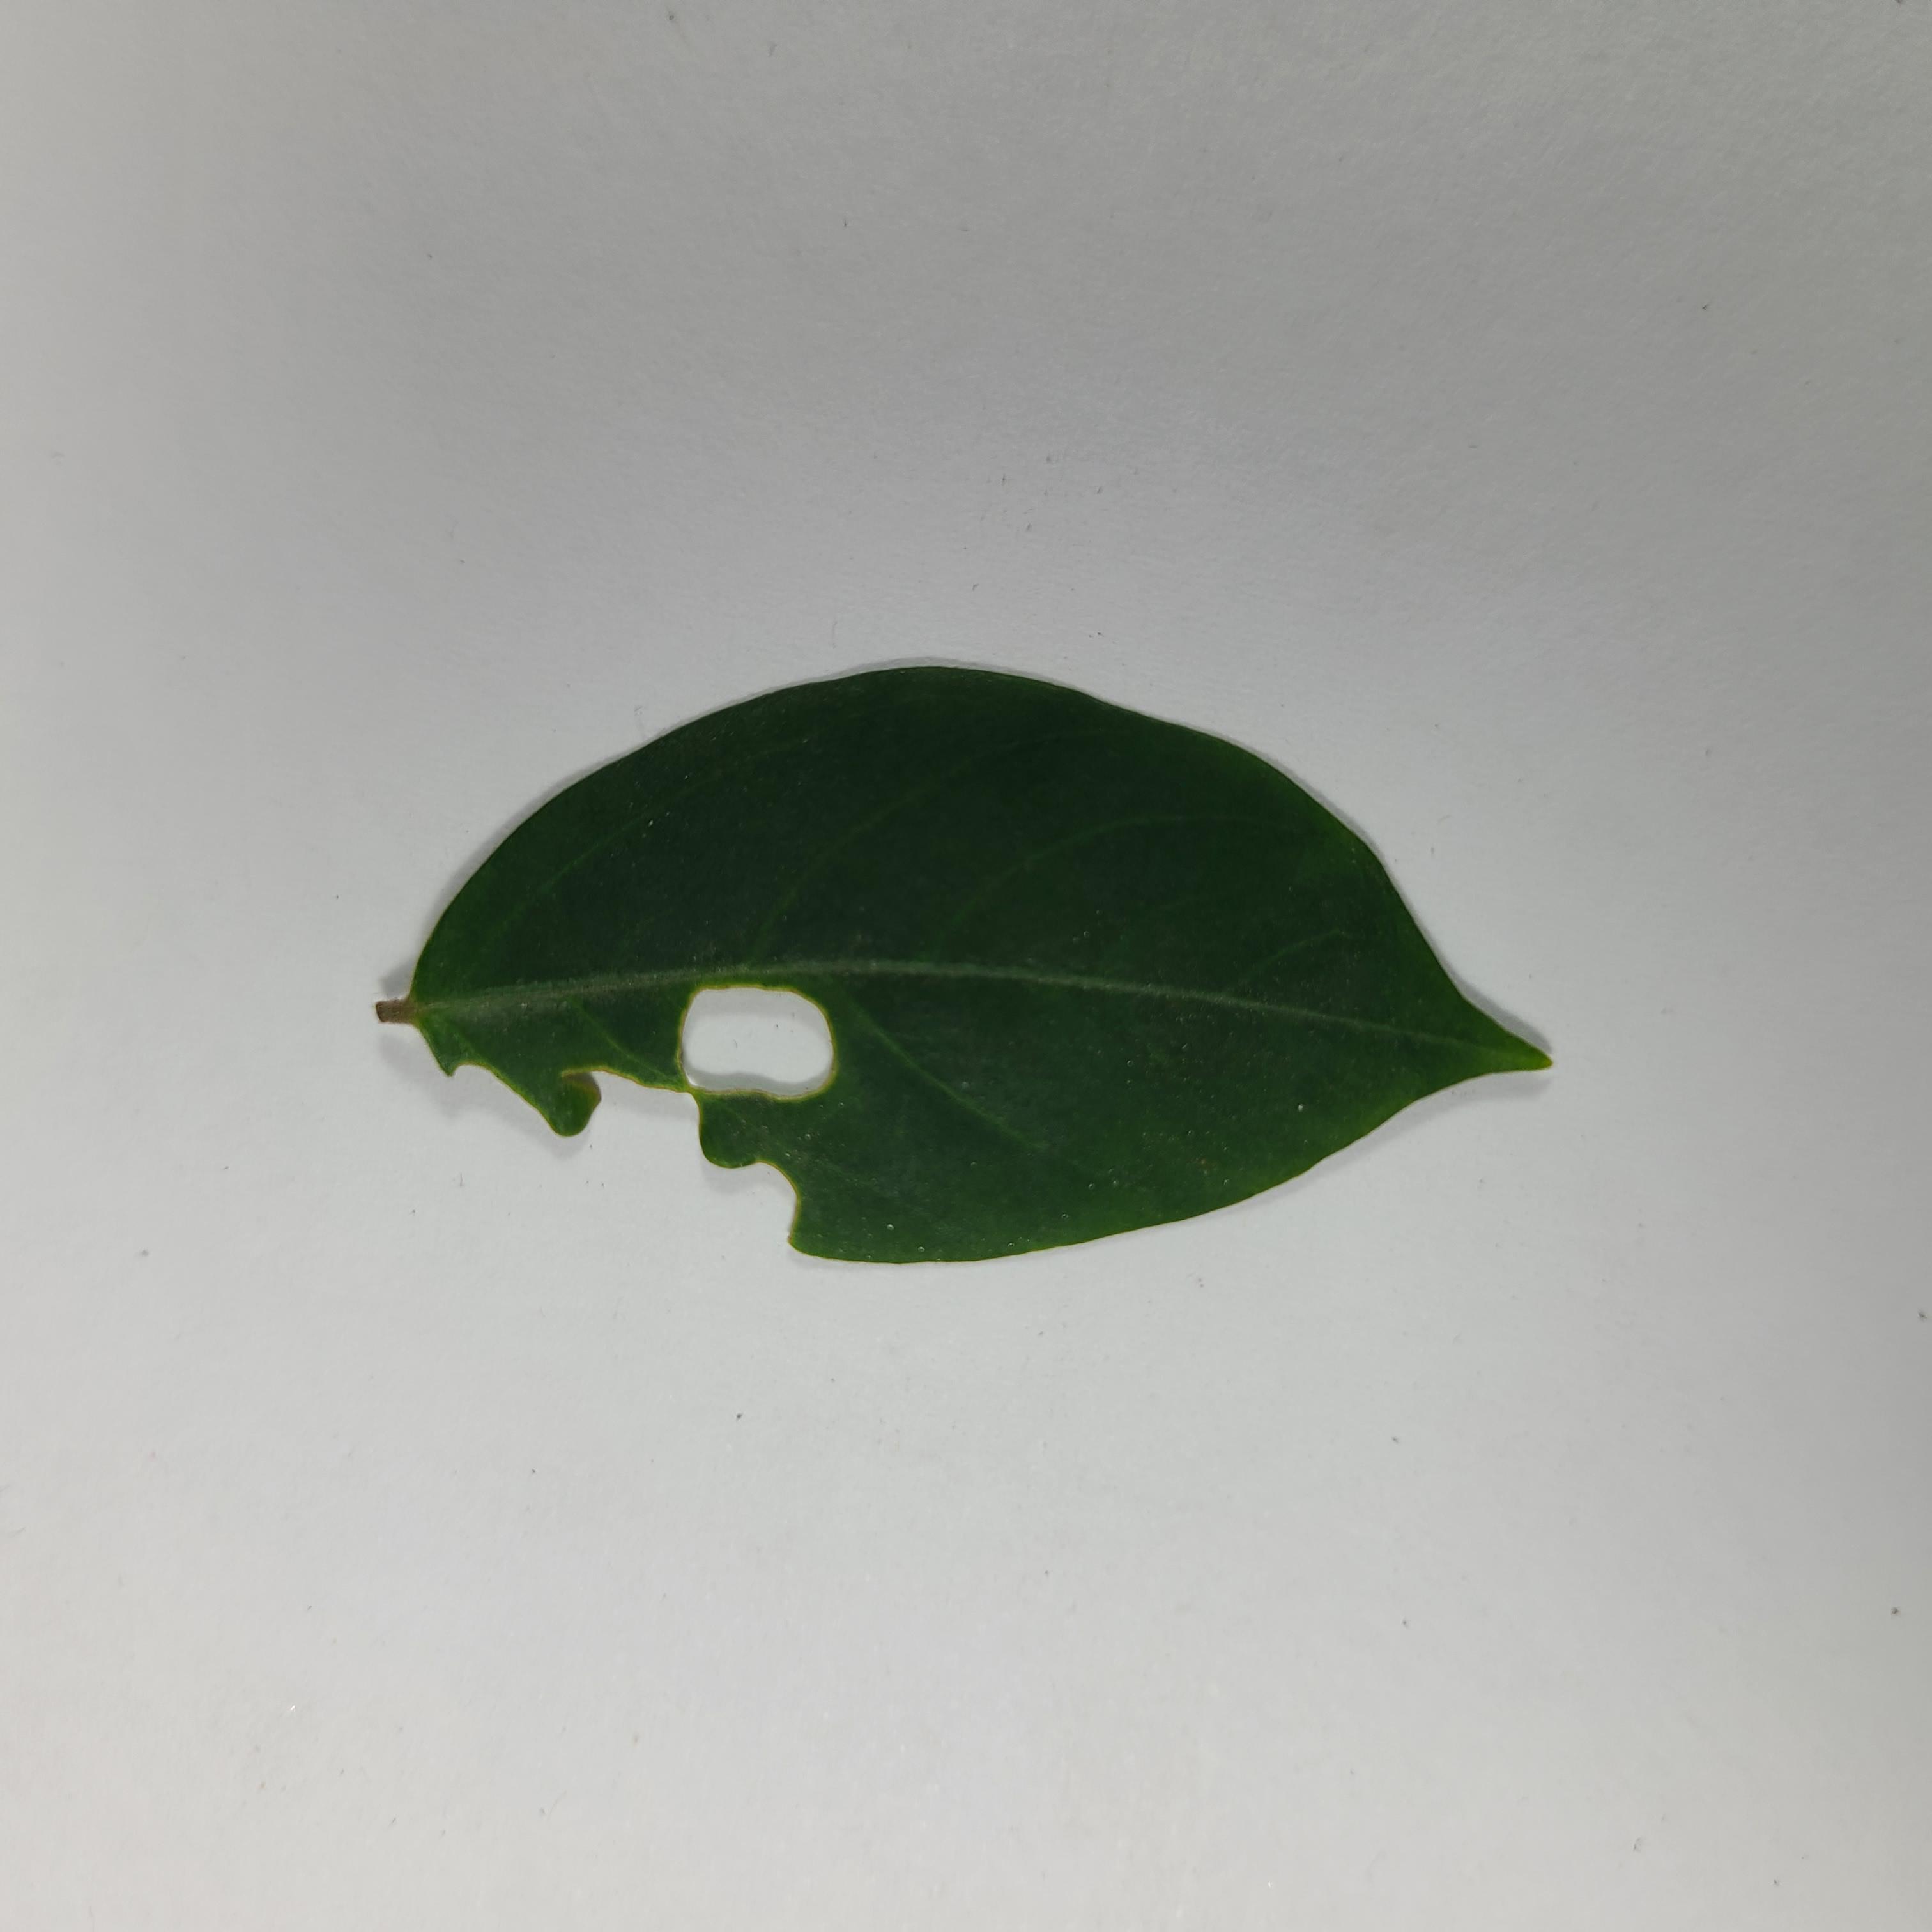
Label: Insect Hole leaves